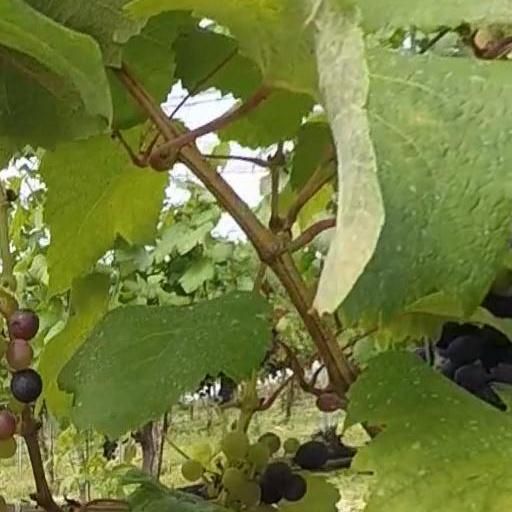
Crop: grape